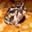
Label: frog